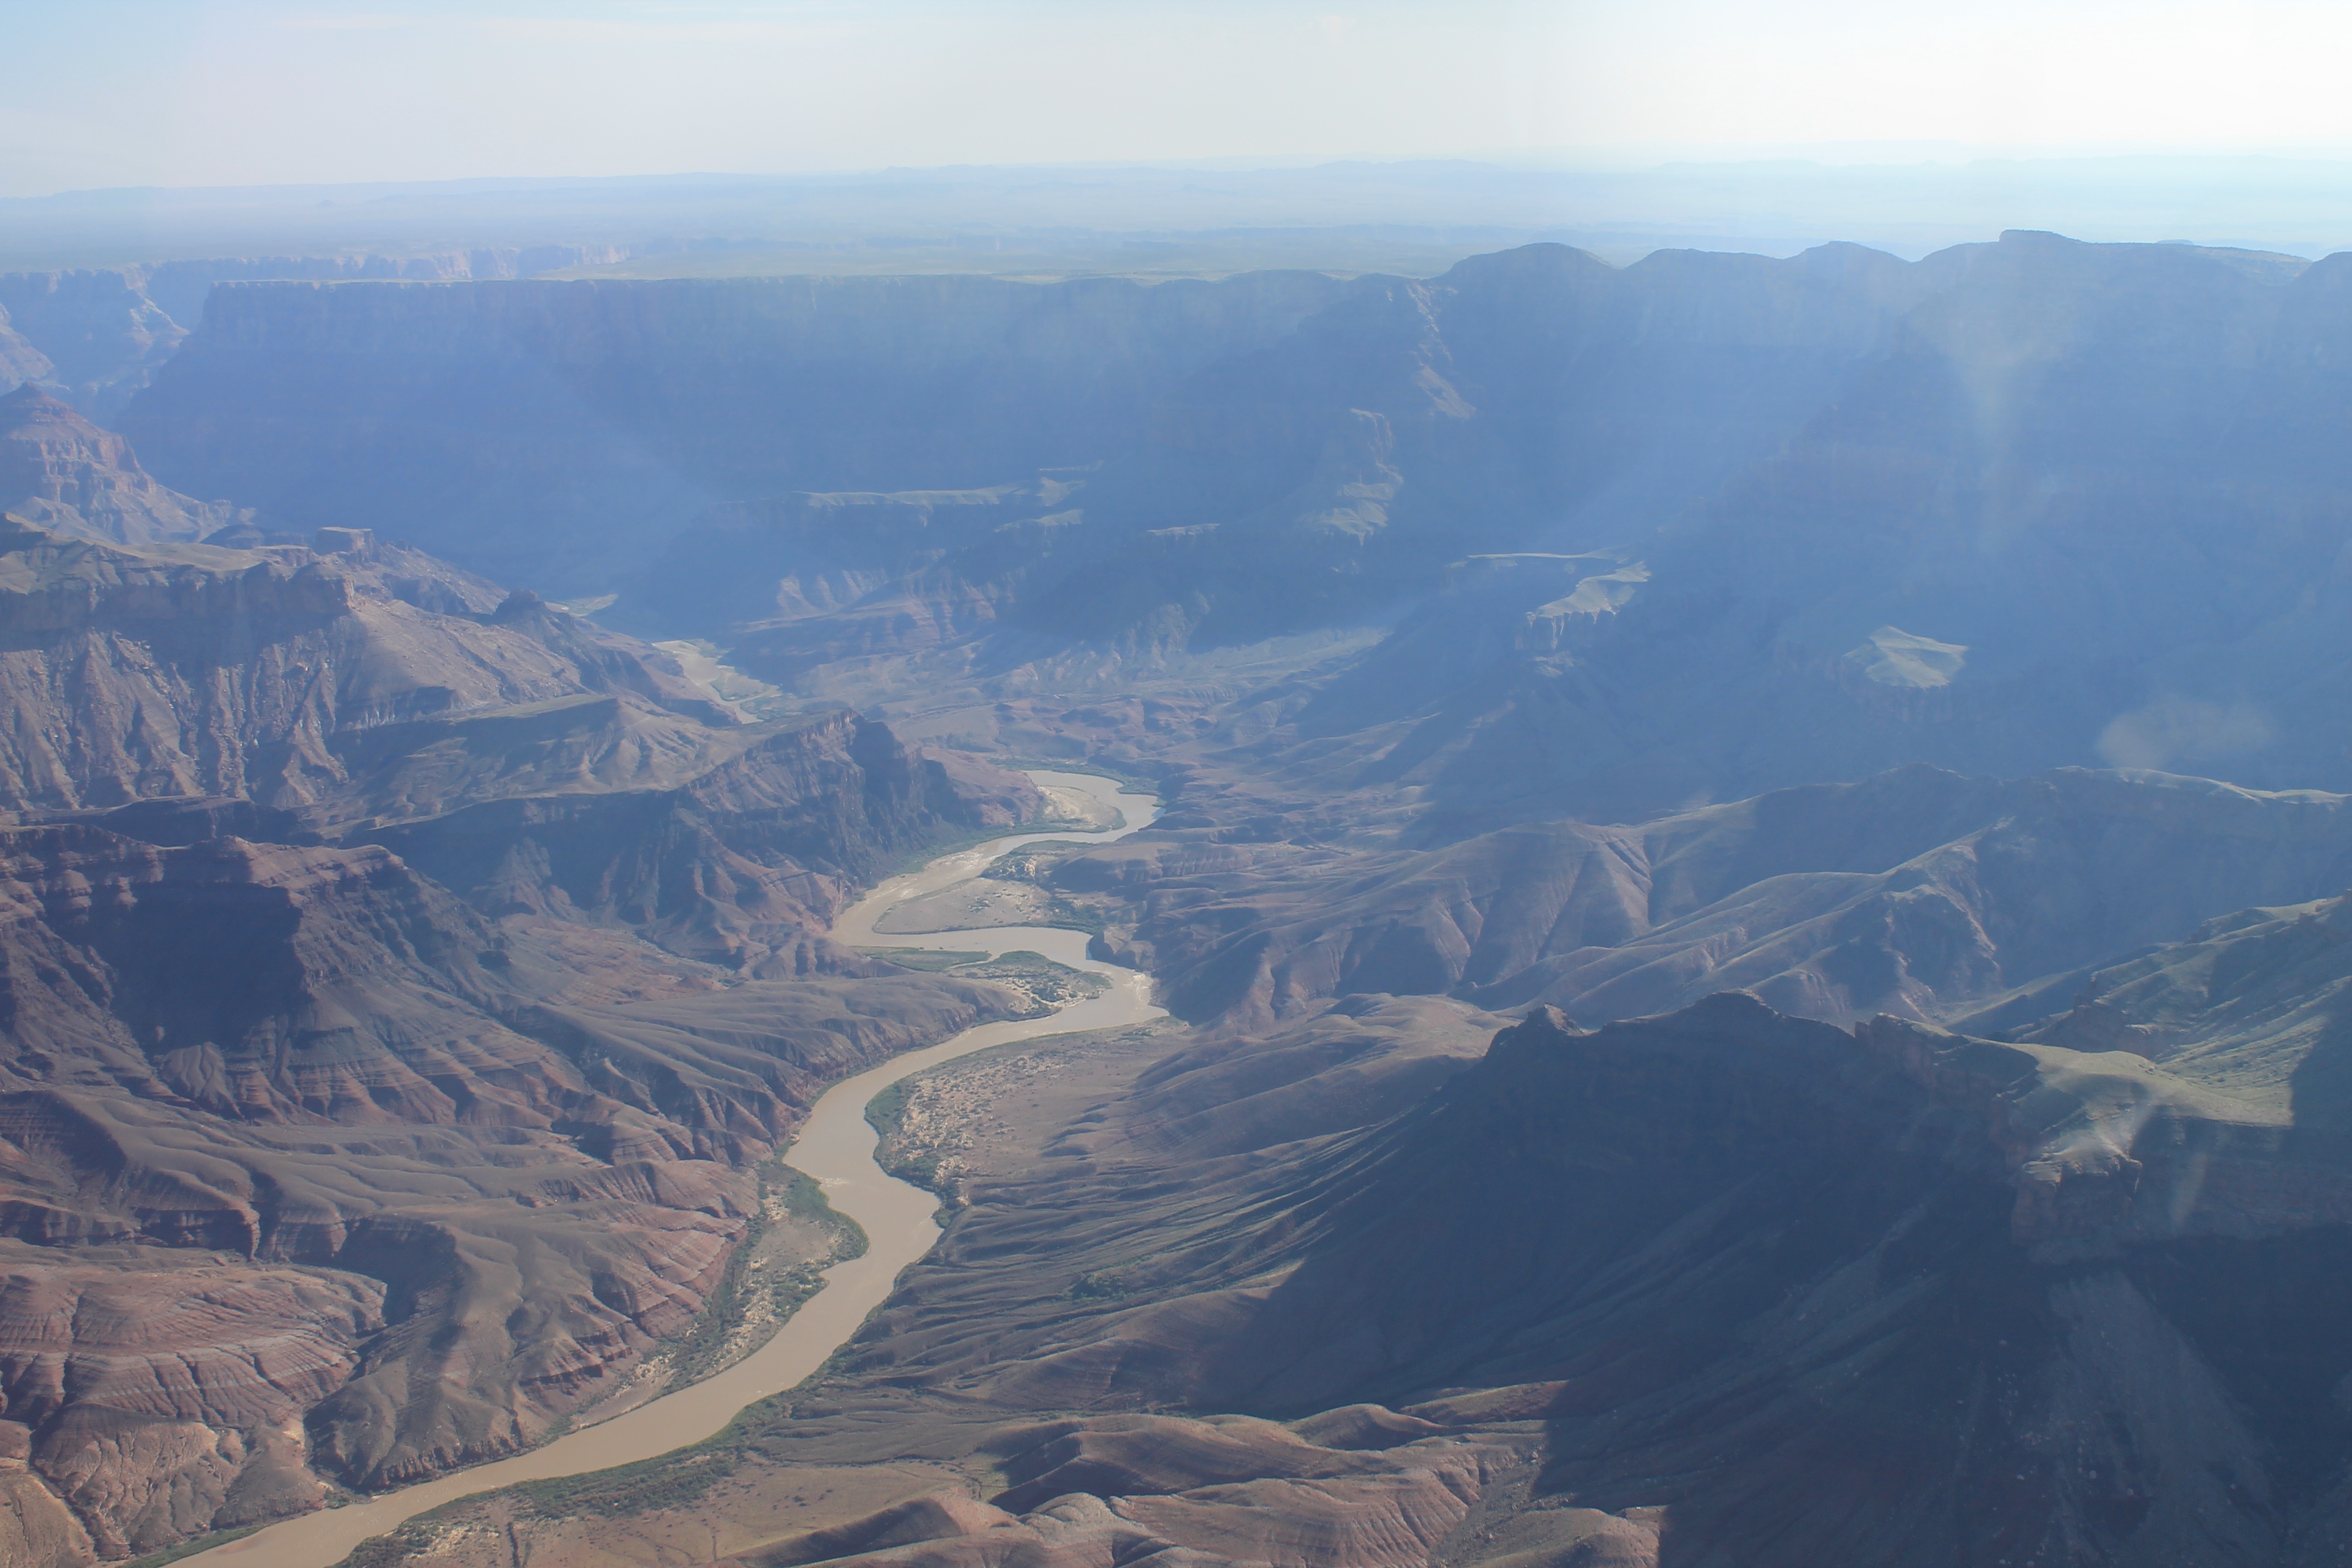
landscape, mountain, river, valley, mountain range, flight, canyon, terrain, plain, geology, badlands, plateau, landform, aerial photography, geographical feature, atmosphere of earth, mountainous landforms